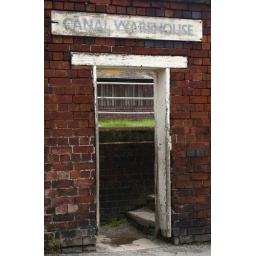
Mysterious door in a wall on Whipcord Lane, Chester Cheshire UK.